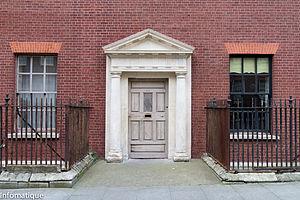
Un couvent de la Madeleine, également appelé « blanchisserie Madeleine » désigne une institution catholique destinée en principe à la rééducation de « femmes perdues », de « femmes de mœurs légères ». Le premier asile de ce genre était situé sur Leeson Street à Dublin en Irlande, et a été fondé le 11 juin 1765 par Lady Arabella Denny.